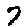
Label: 7